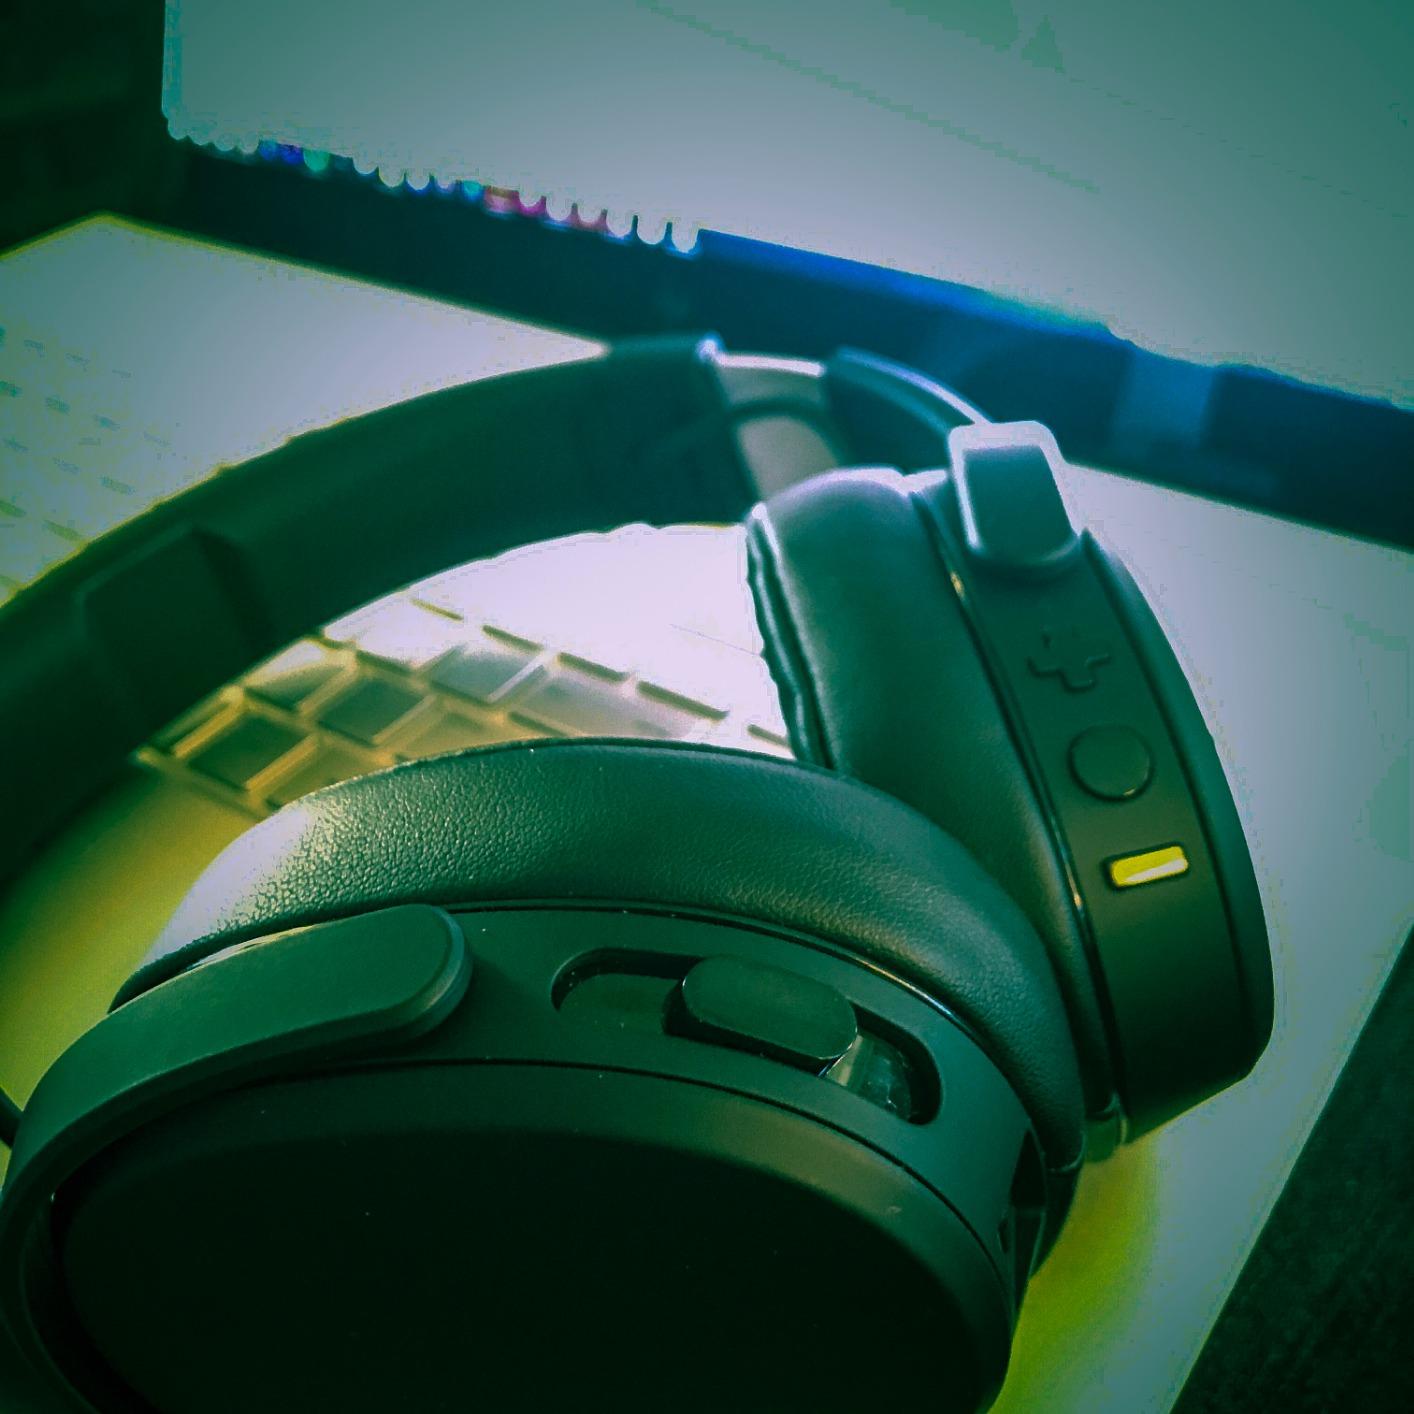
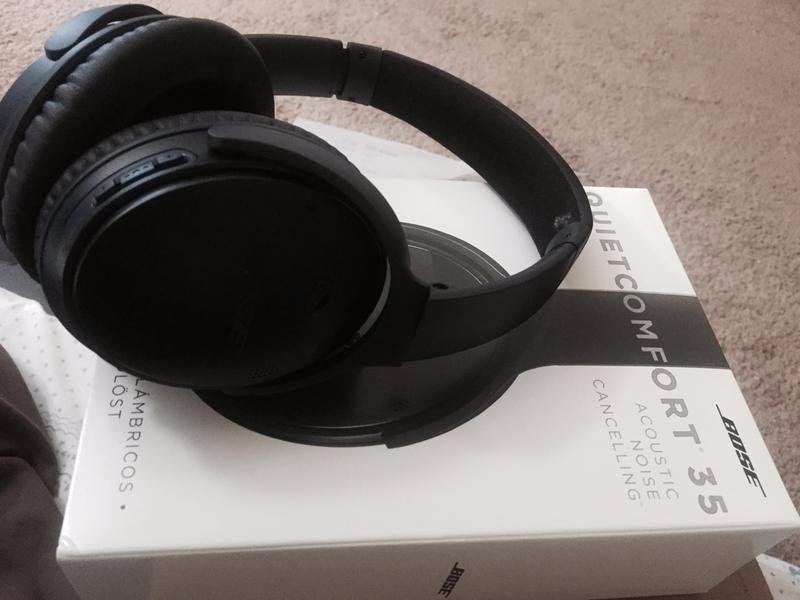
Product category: headphones
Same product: no